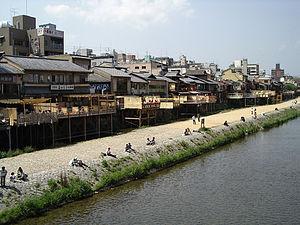
La rivière Kamo est une rivière japonaise située dans la préfecture de Kyoto, dans la région du Kansai.